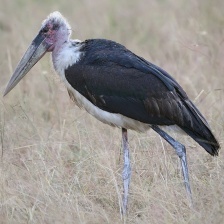
Species: MARABOU STORK
Scientific name: LEPTOPTILOS CRUMENIFER
ImageNet parent category: white_stork